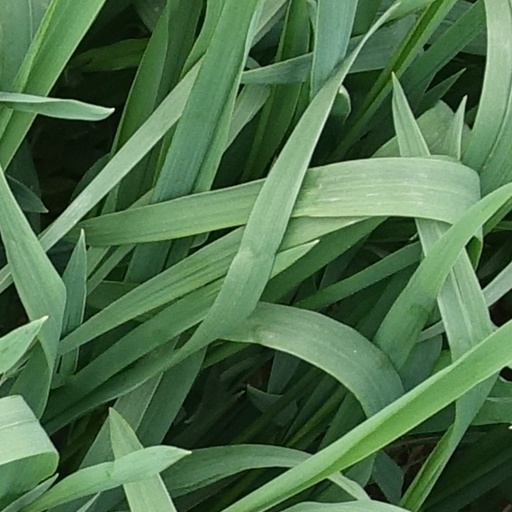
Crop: wheat